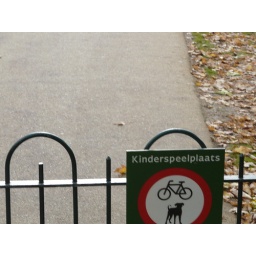
No dog and bike zone in vondalpark